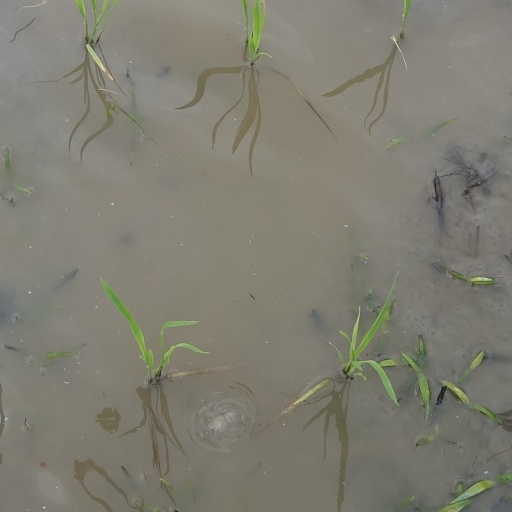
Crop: rice